Kyoto Imperial Palace

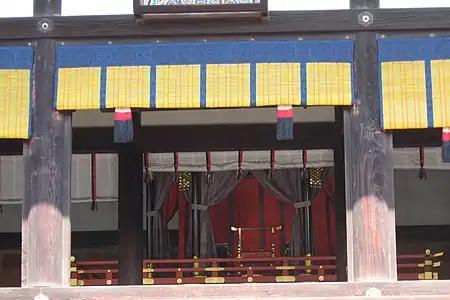
A glimpse of the Imperial throne in the main hall

The is the Imperial throne. It has been used on the occasion of the enthronement ceremonies commencing in 707 in the reign of Empress Genmei. The present throne was modeled on the original design, constructed in 1913, two years before the enthronement of Emperor Taishō. The actual throne is a chair in black lacquer, placed under an octagonal canopy resting on a three-tiered dais painted with black lacquer with balustrades of vermilion. On both sides of the throne are two little tables, where two of the three Imperial regalia (the sword and the jewel), and the privy seal and state seal would be placed. On top of the canopy is a statue of a large phoenix called "hō-ō". Surrounding the canopy are eight small phoenixes, jewels and mirrors. Hanging from the canopy are metal ornaments and curtains.